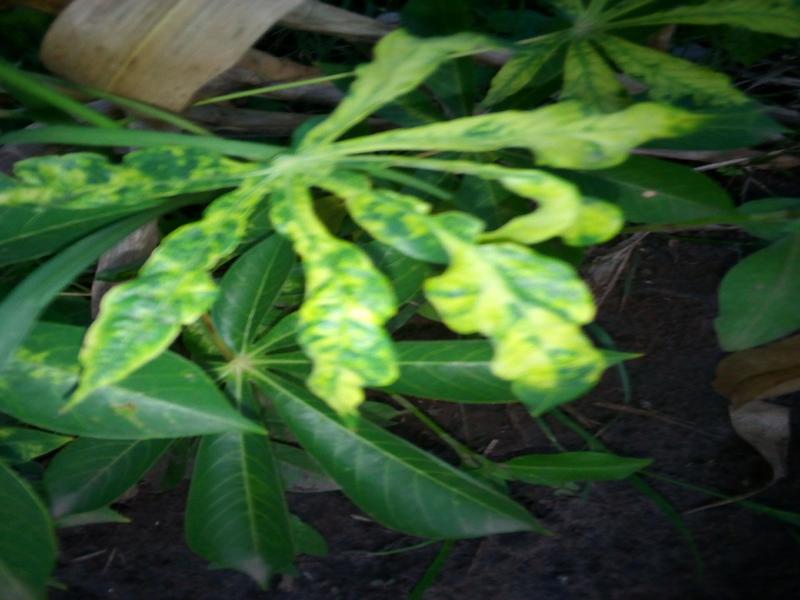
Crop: cassava
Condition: mosaic_disease